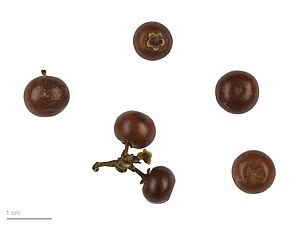
Hedemelbærris
Arctostaphylos uva-ursi
Hedemelbærris, også skrevet Hede-Melbærris, er en 5-15 cm høj nedliggende dværgbusk, der vokser på tør og sandet bund på heder, vejkanter og baneskråninger.